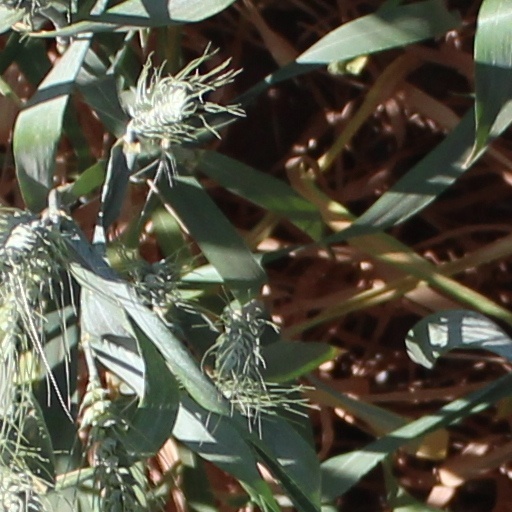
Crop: wheat